Northern Ireland national football team

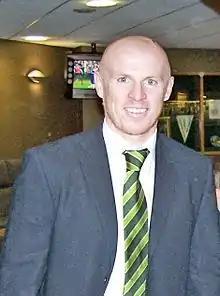
Former captain Neil Lennon retired from international football due to sectarian death threats

The Green and White Army is the name given to the fans that follow the Northern Ireland national football team.